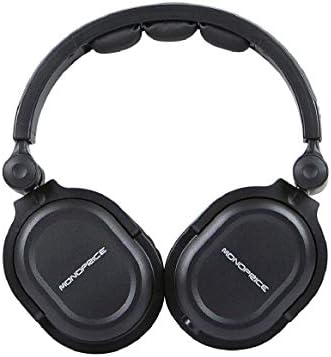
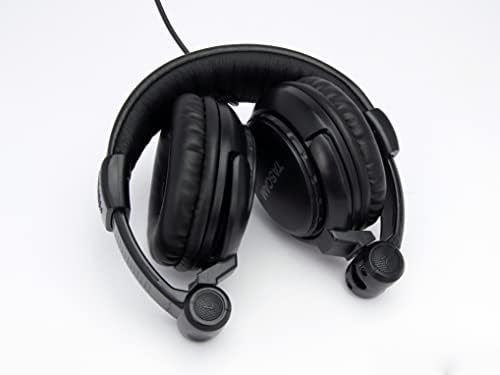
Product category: headphones
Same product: no